Polymer chemistry

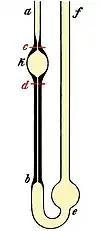
The viscosity of polymer solutions is a valued parameter. Viscometers such as this are employed in such measurements.

Polymers are high molecular mass compounds formed by polymerization of monomers. They are synthesized by the polymerization process and can be modified by the additive of monomers. The additives of monomers change polymers mechanical property, processability, durability and so on. The simple reactive molecule from which the repeating structural units of a polymer are derived is called a monomer. A polymer can be described in many ways: its degree of polymerisation, molar mass distribution, tacticity, copolymer distribution, the degree of branching, by its end-groups, crosslinks, crystallinity and thermal properties such as its glass transition temperature and melting temperature. Polymers in solution have special characteristics with respect to solubility, viscosity, and gelation. Illustrative of the quantitative aspects of polymer chemistry, particular attention is paid to the number-average and weight-average molecular weights formula_1 and formula_2, respectively.